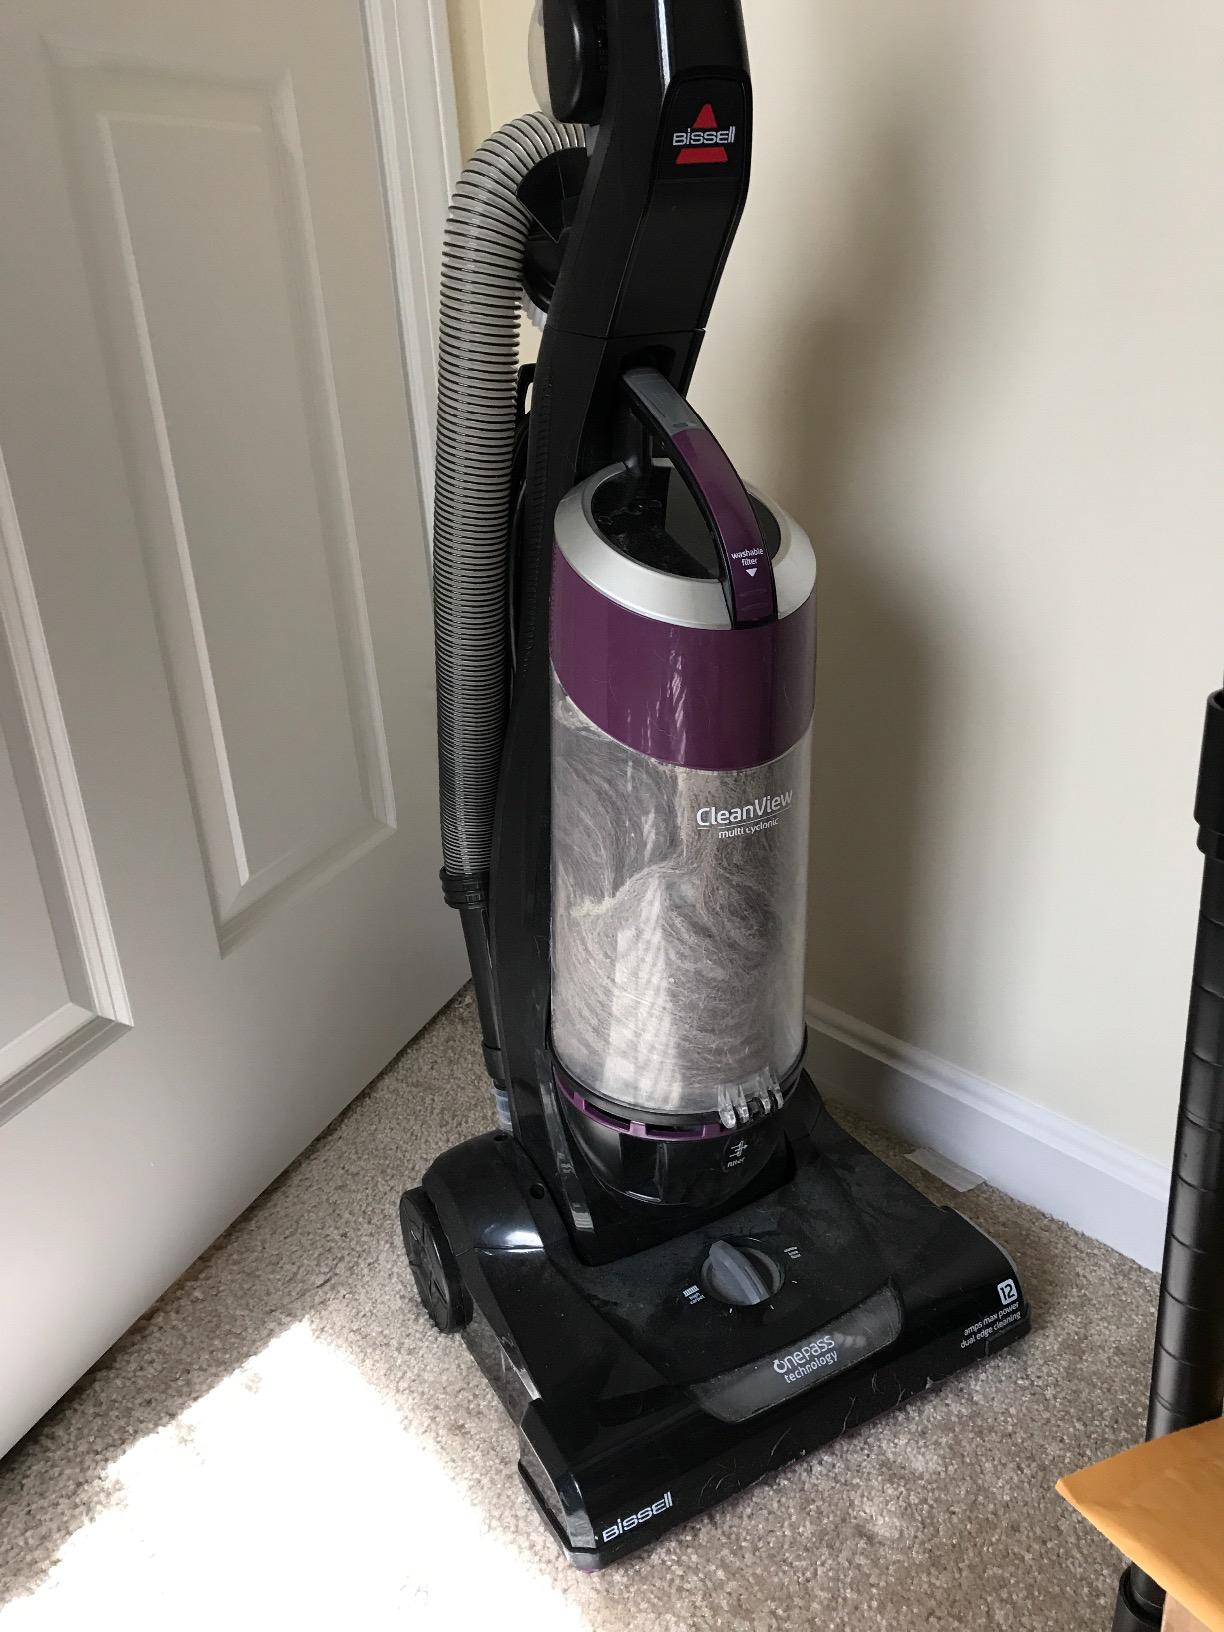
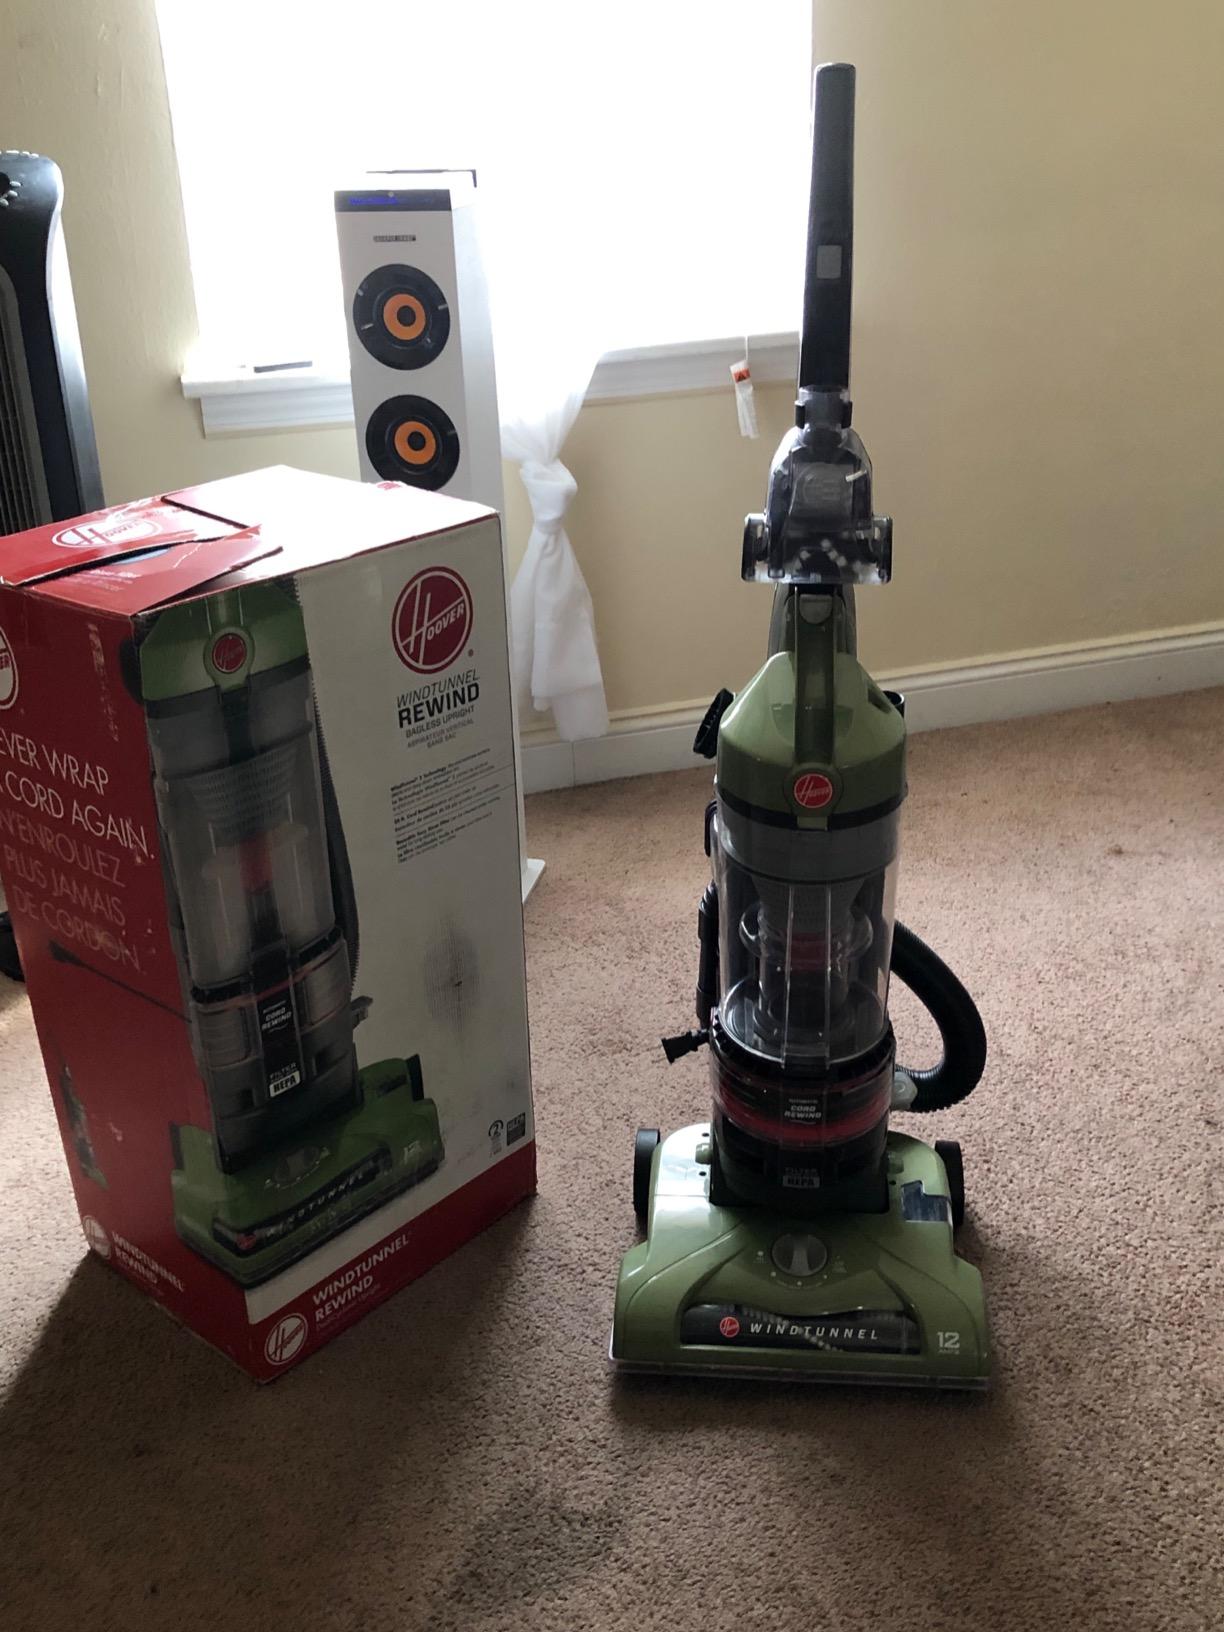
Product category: items_vacuum
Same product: no